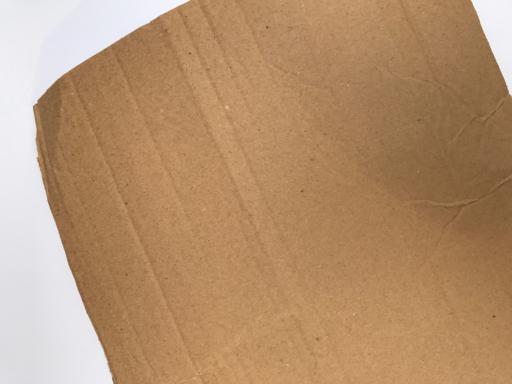
Waste category: cardboard